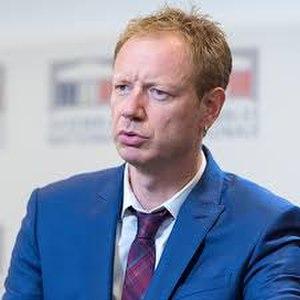
Pierre Dharréville
Pierre Dharréville, né 15 juin 1975 à Nanterre, est un journaliste, écrivain et homme politique français, ancien secrétaire de la fédération du Parti communiste français des Bouches-du-Rhône et député de la 13ᵉ circonscription de ce département.